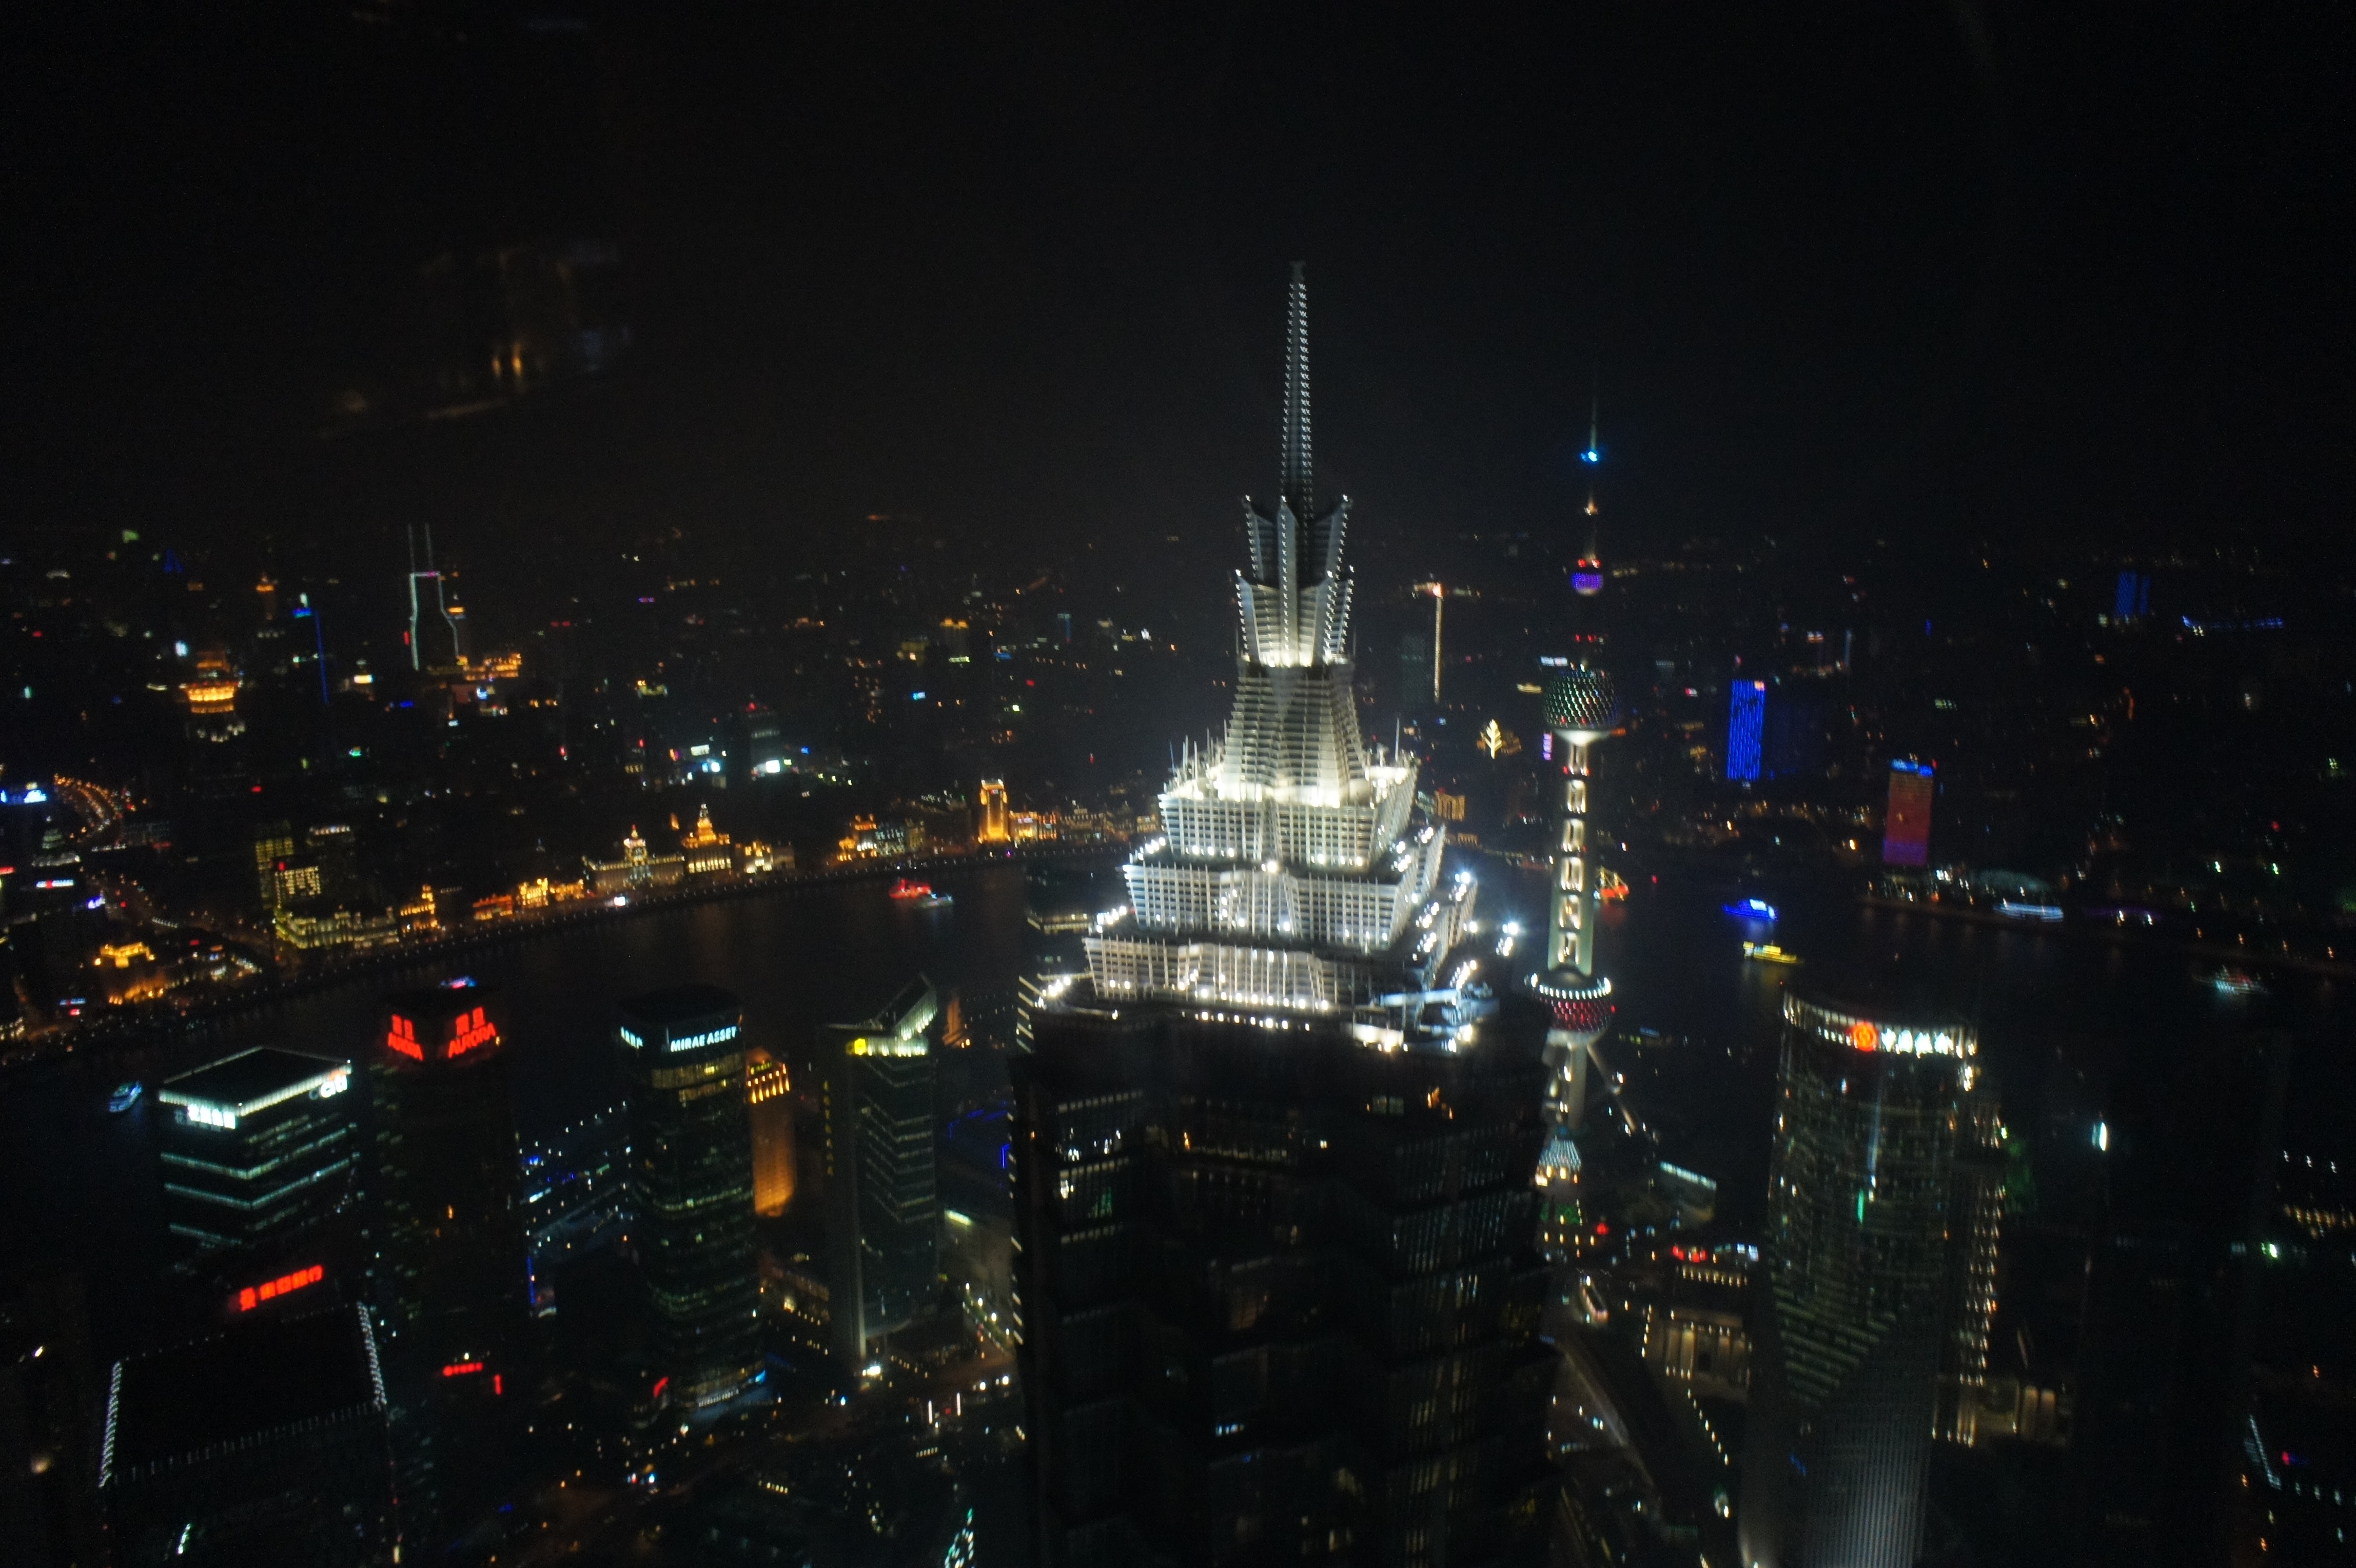
skyline, night, city, skyscraper, cityscape, downtown, dusk, evening, reflection, darkness, metropolis, human settlement, atmosphere of earth, metropolitan area